Saving Mr. Banks

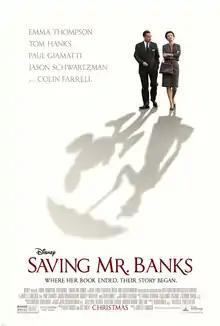
Theatrical release poster

Saving Mr. Banks is a 2013 biographical drama film directed by John Lee Hancock and written by Kelly Marcel and Sue Smith. Centered on the development of the 1964 film "Mary Poppins", the film stars Emma Thompson as book author P. L. Travers and Tom Hanks as film producer Walt Disney, with supporting performances by Paul Giamatti, Jason Schwartzman, Bradley Whitford, Colin Farrell, Ruth Wilson, and B. J. Novak. Deriving its title from the father in Travers' story, "Saving Mr. Banks" depicts the author's tragic childhood in rural Queensland in 1906 and the two weeks of meetings during 1961 in Los Angeles, during which Disney attempts to obtain the film rights to her novels.